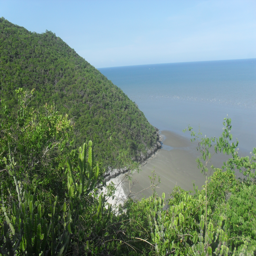
after passing the first mountain ridge this beautifully located virgin beach became visible , accessible only by boat or a very steep descent from the the hidden path .